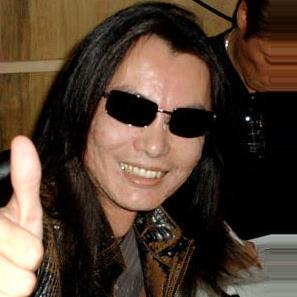
Age: 36